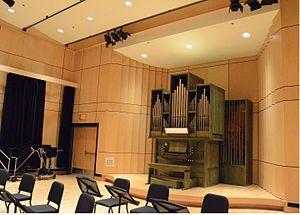
Orgue de la salle de cours du conservatoire de Rimouski
Le conservatoire de musique de Rimouski a été fondé en 1973. C'est la dernière école du réseau du Conservatoire de musique et d'art dramatique du Québec à avoir vu le jour. L'organisme a pour mission d'assurer l'enseignement de la musique dans la région de l'est du Québec.